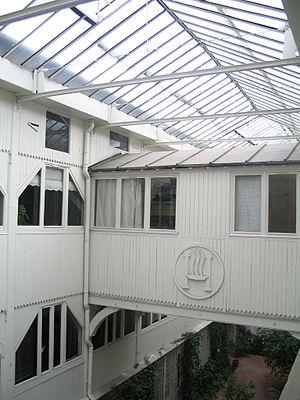
Un loft est un logement aménagé dans un ancien atelier, entrepôt, voire une usine. Ce choix permet de constituer des espaces entièrement ouverts et d'obtenir ainsi des volumes dégagés et éclairés, le plus souvent, par des fenêtres ou verrières percées dans les murs ou dans le toit. De plus, le loft garde l'empreinte, le souvenir visible de son ancienne destination.